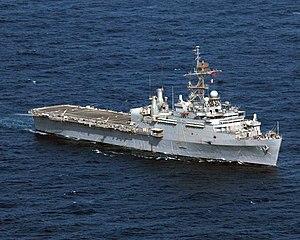
La classe Austin sont des Landing Platform Dock selon la liste des codes des immatriculations des navires de l'US Navy, commissionnés de 1965 à 1971. Dotés d'un large pont d'envol et d'un radier, ils sont conçus pour déployer des forces terrestres sur des rives ennemies. À bord de ces navires il y un escadron de 6 hélicoptères qui a comme mission le transport de troupes et de l'équipement et des embarcations de débarquement. Différentes sources considèrent l'USS Cleveland et l'USS Trenton comme appartenant à la classe Austin, bien que le Naval Vessel Registry les listent comme appartenant à des classes différentes. La classe Austin remplace les Landing Platform Dock de classe Raleigh.